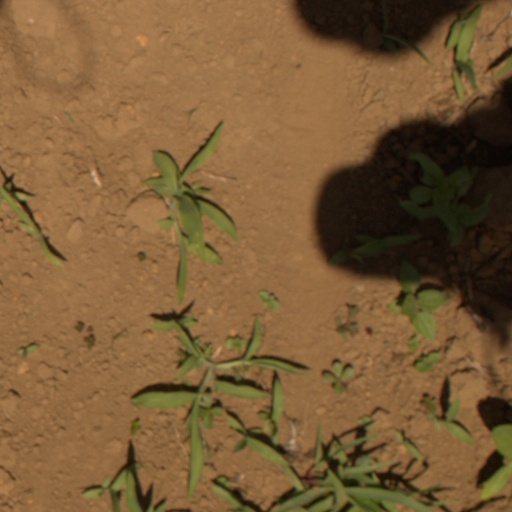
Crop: Jerusalem artichoke